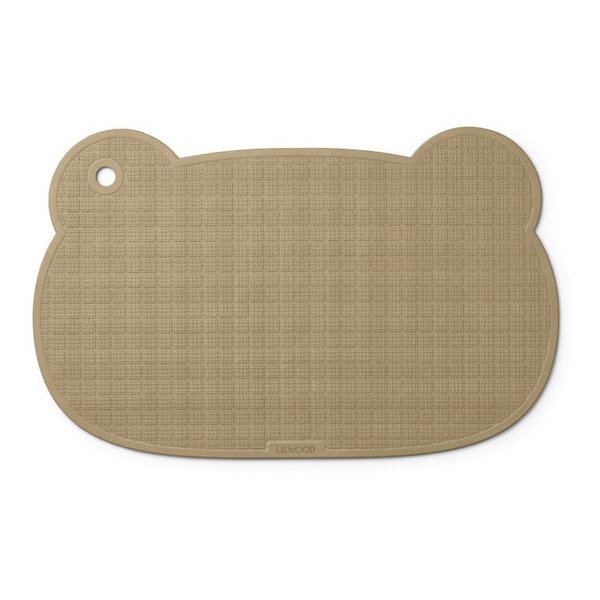
99.LW14102_3072 # Αντιολισθητικό Πατάκι Μπάνιου Mr Bear Oat
Πατάκι για το παιδικό μπάνιο με αντιολισθητική επιφάνεια σε σχήμα αρκούδου που θα προστατεύσει το παιδί και θα δώσει χρώμα στην μπανιέρα σας! 100% φυσικό λάστιχο Διαστάσεις: 55 x 35 εκ.
Brand: Liewood
Category: Home & Garden > Kitchen & Dining > Kitchen Tools & Utensils > Sink Mats & Grids